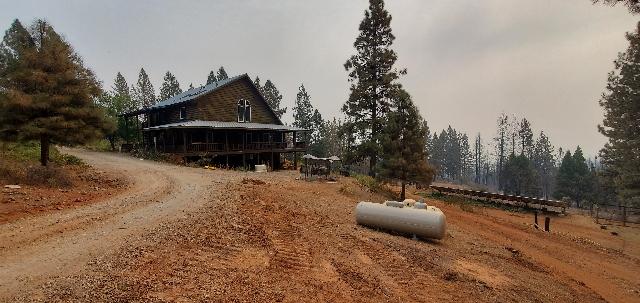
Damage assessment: no_damage